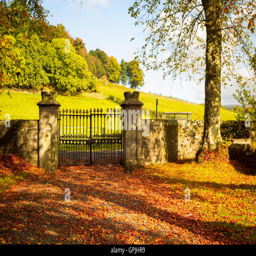
old , beautiful iron gate at the old church in autumn